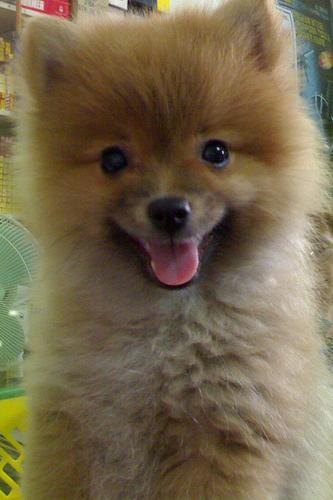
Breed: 1936-n000005-Pomeranian